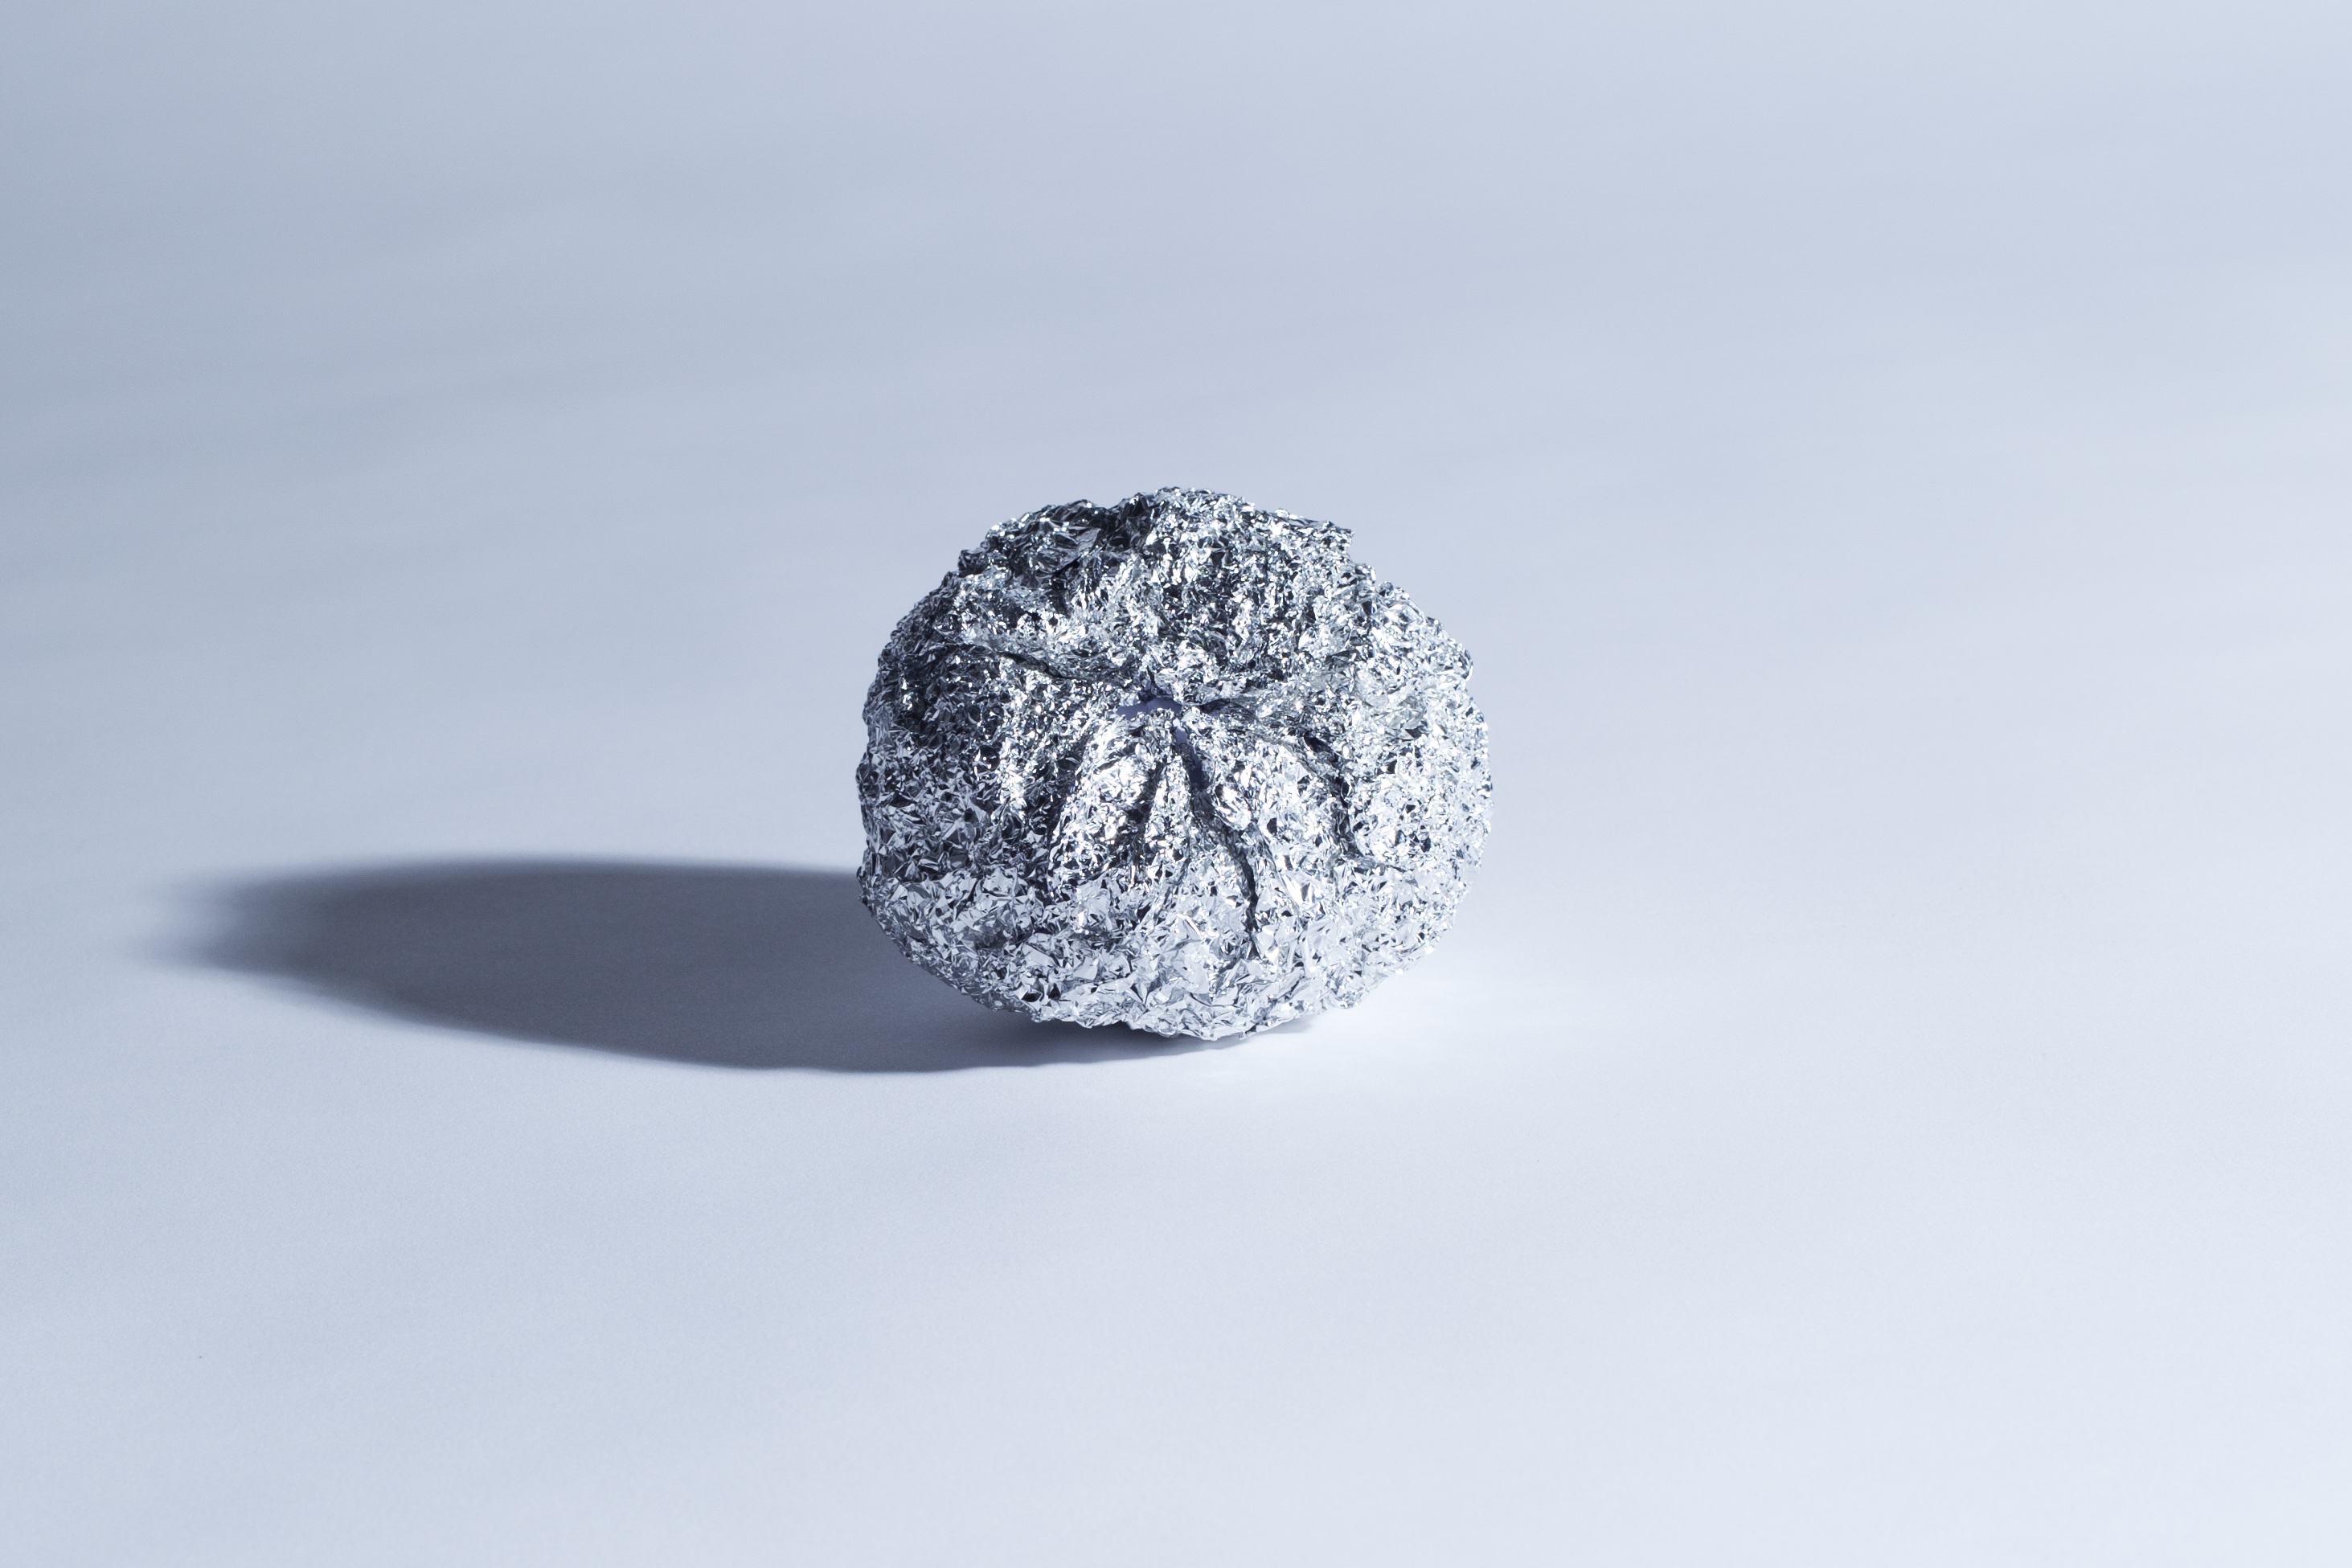
ring, metal, shadow, circle, jewellery, silver, ball, sphere, diamond, shape, gemstone, aluminium, shines, fashion accessory